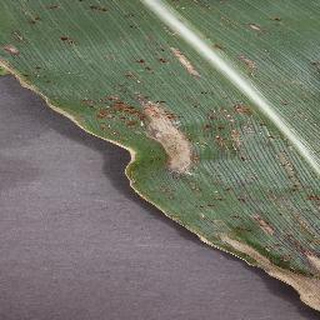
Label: corn_northern_leaf_blight